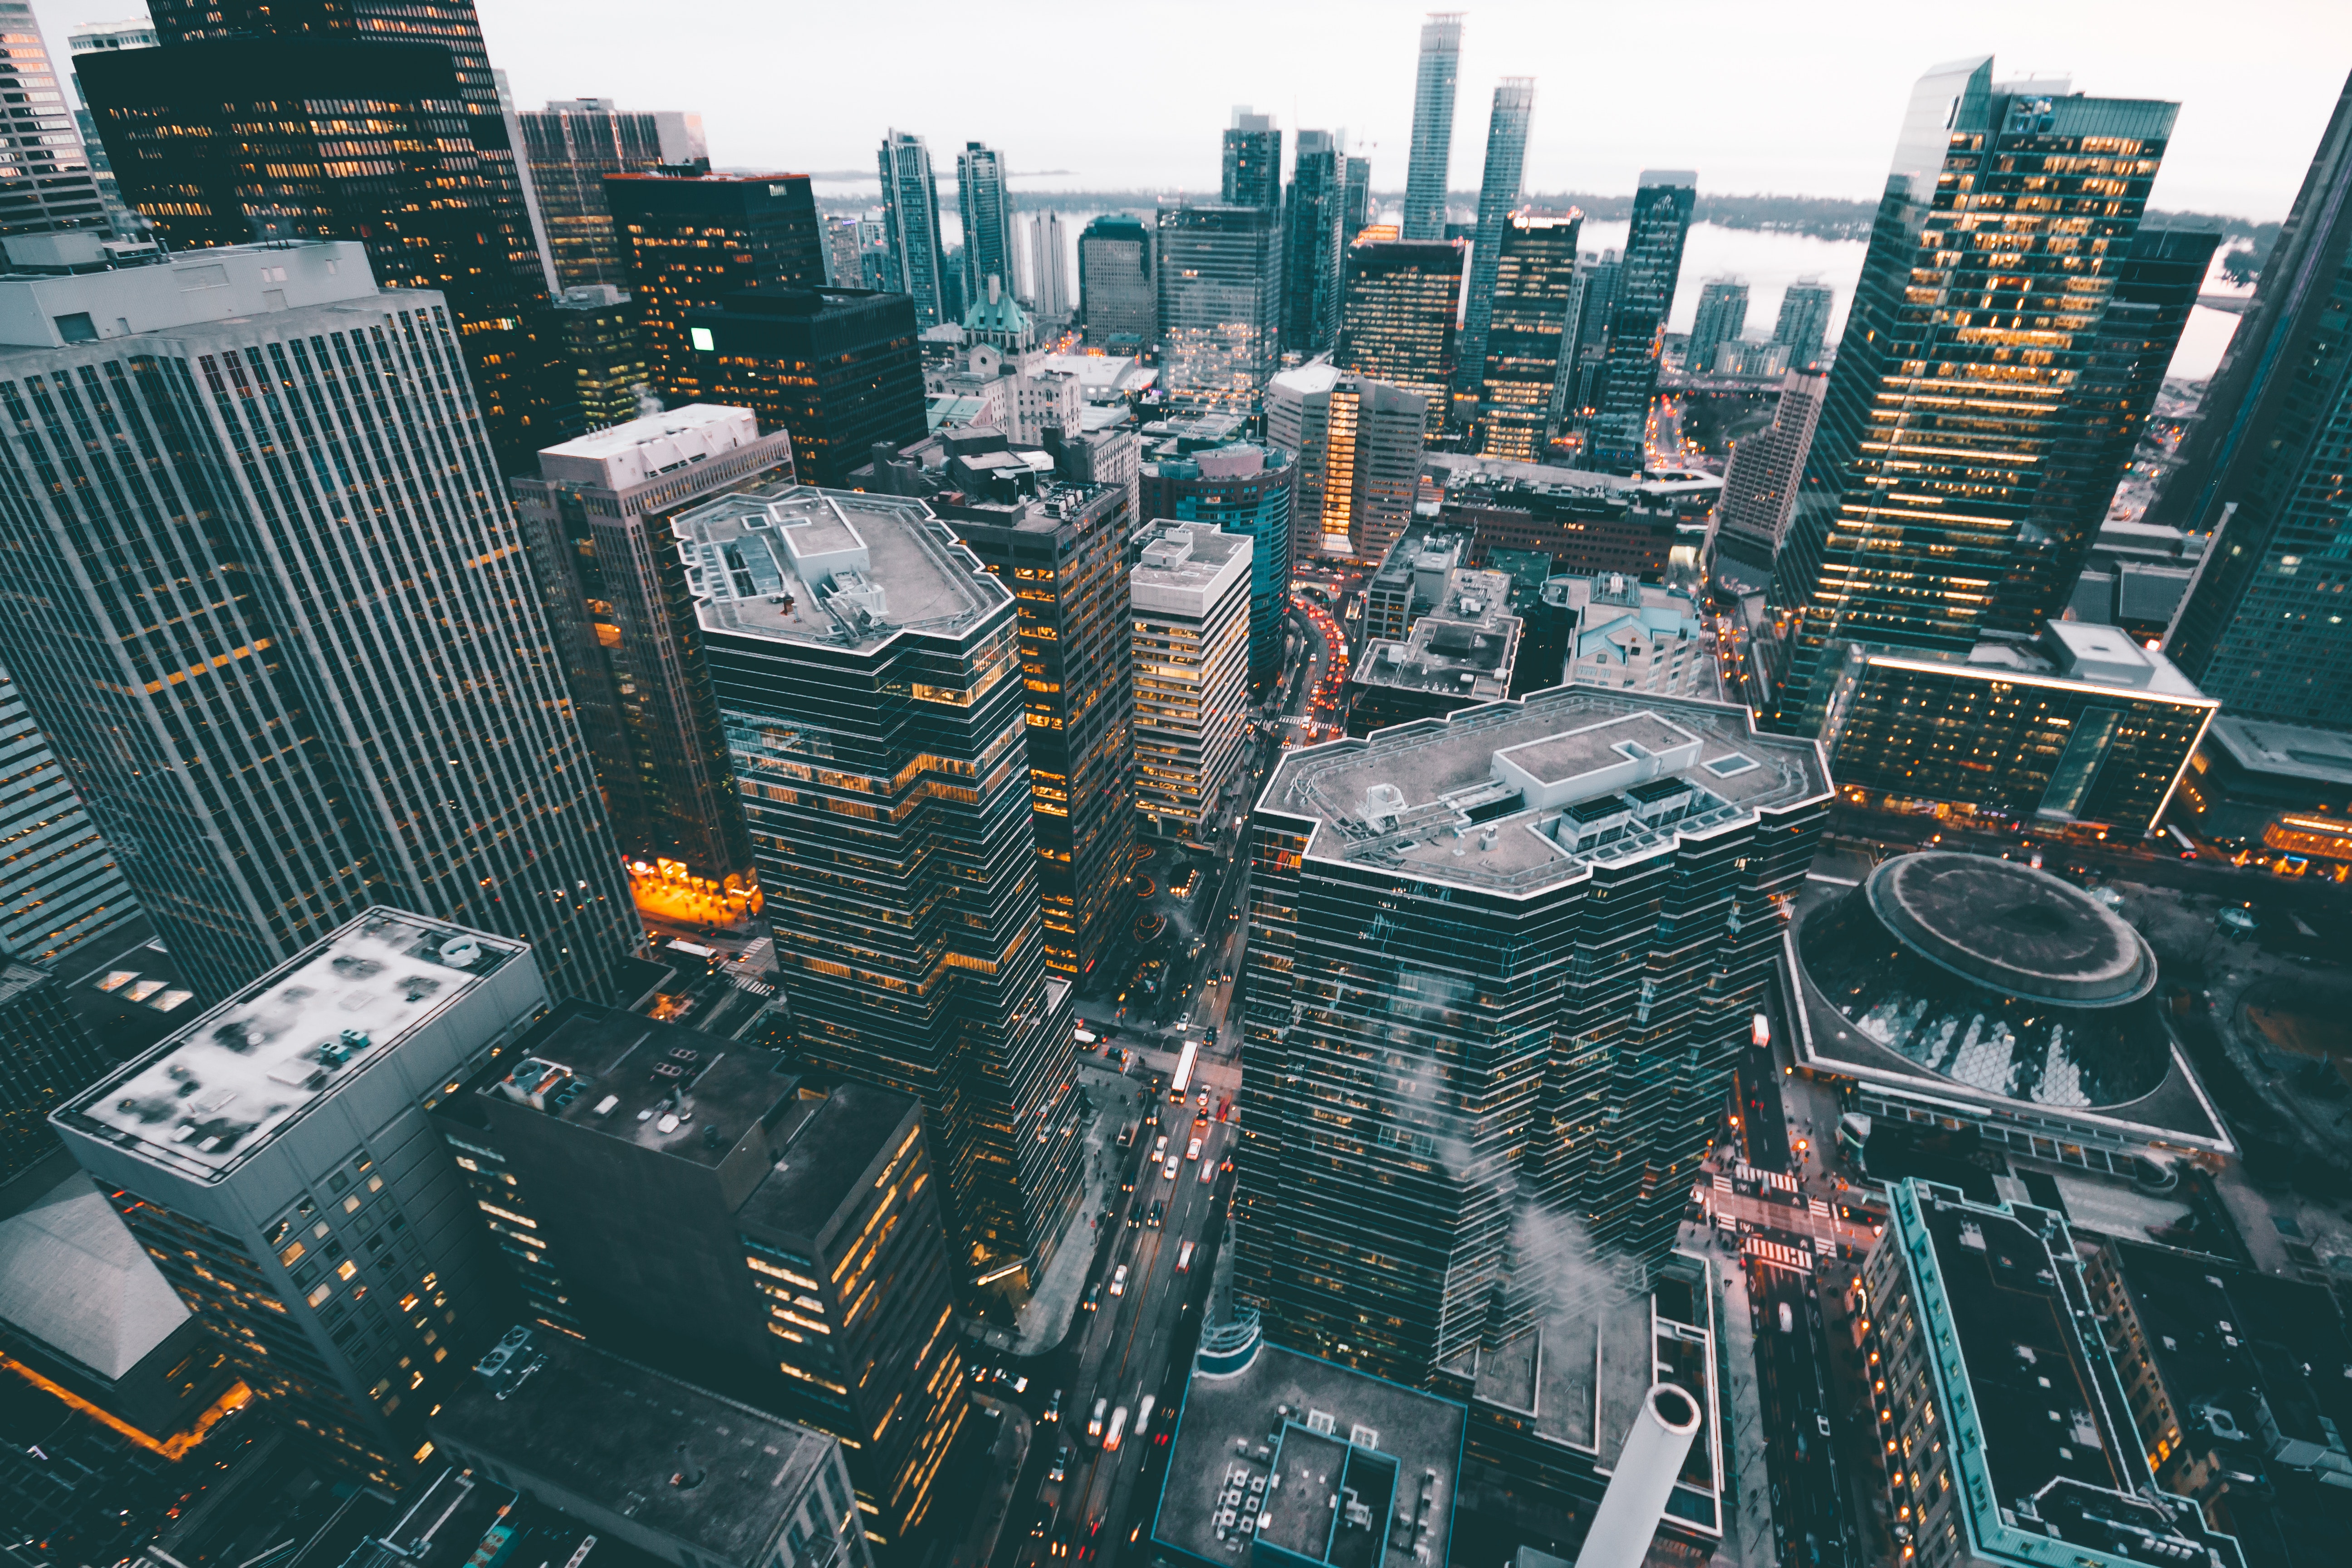
metropolitan area, metropolis, city, cityscape, urban area, skyscraper, tower block, human settlement, aerial photography, landmark, daytime, downtown, skyline, architecture, building, mixed use, commercial building, tower, bird's eye view, urban design, sky, condominium, landscape, photography, traffic, night, world, tourism